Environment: real
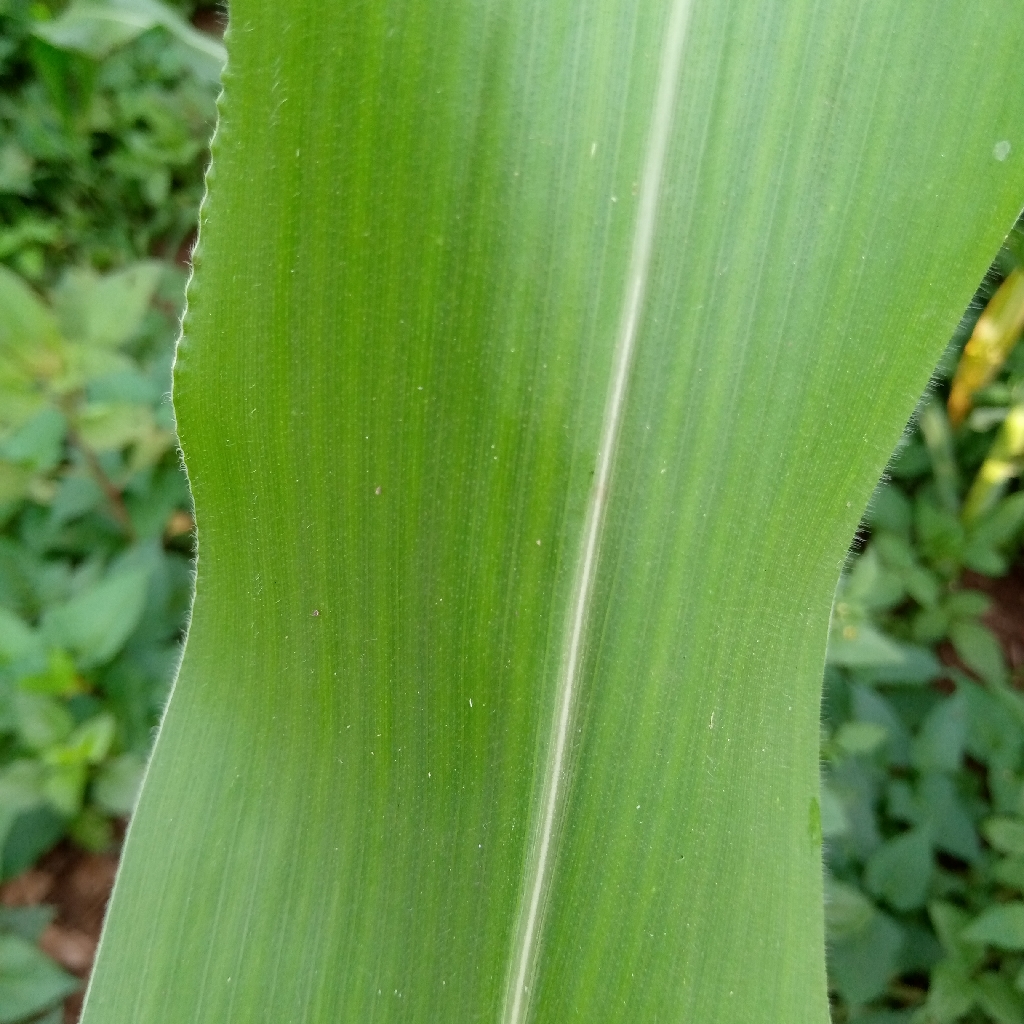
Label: healthy